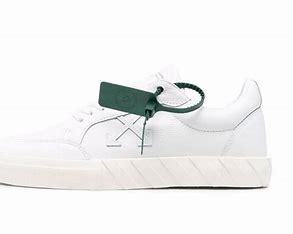
Brand: Off-White
Model: Off Vulc